Central Drug Research Institute

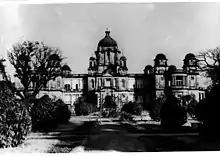
Chattar Manzil in 1951

Central Drug Research Institute is a multidisciplinary research laboratory in Lucknow, India, employing scientific personnel from various areas of biomedical sciences.